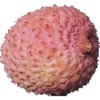
Label: Lychee 1